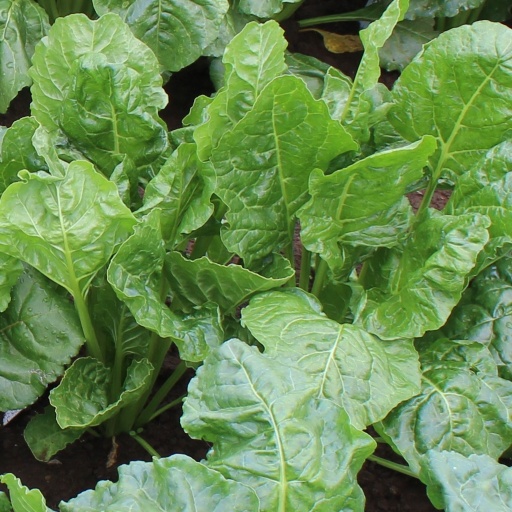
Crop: sugar beet